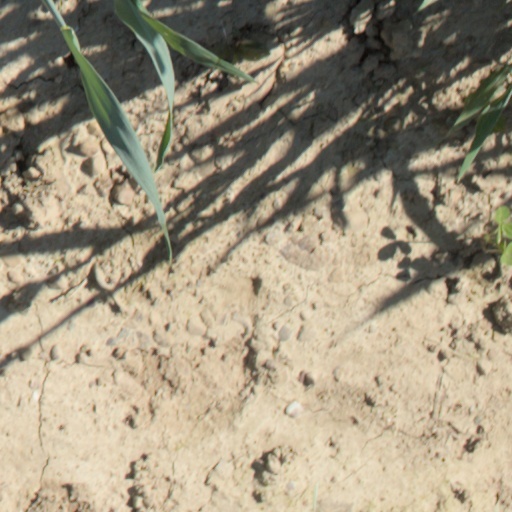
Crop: wheat